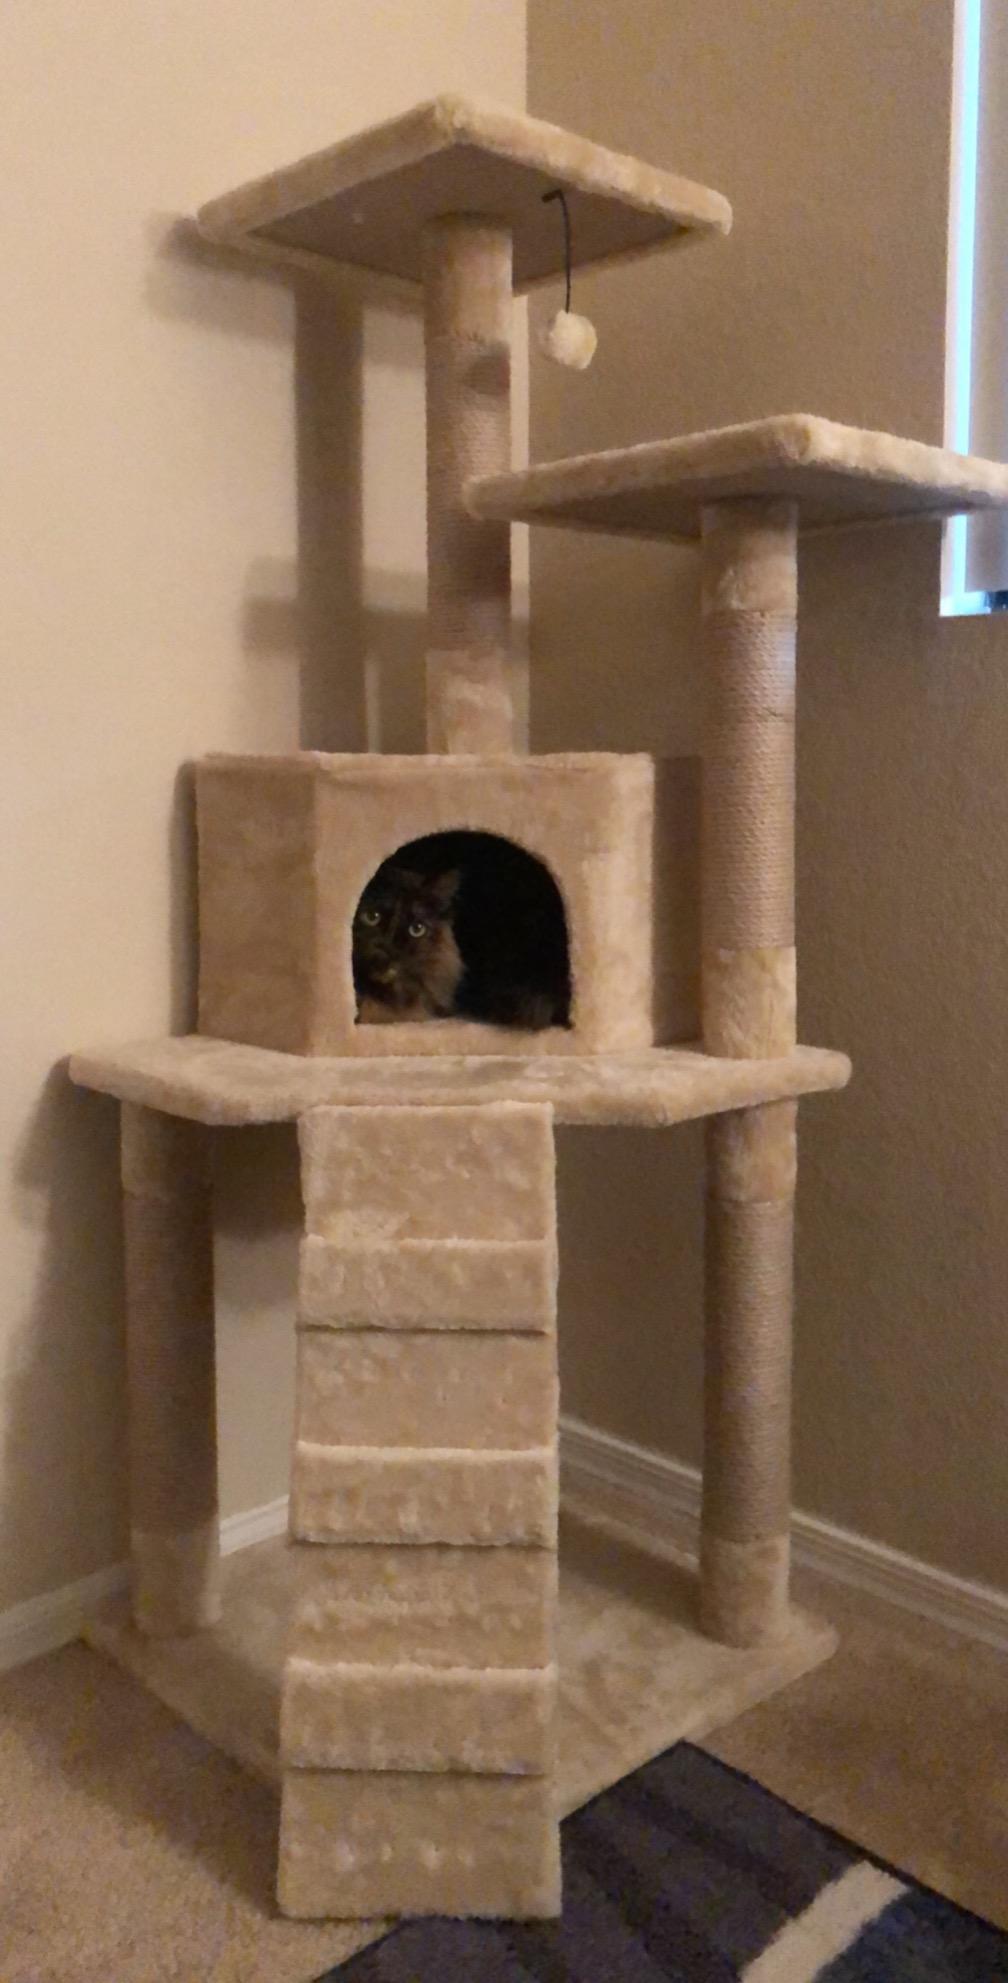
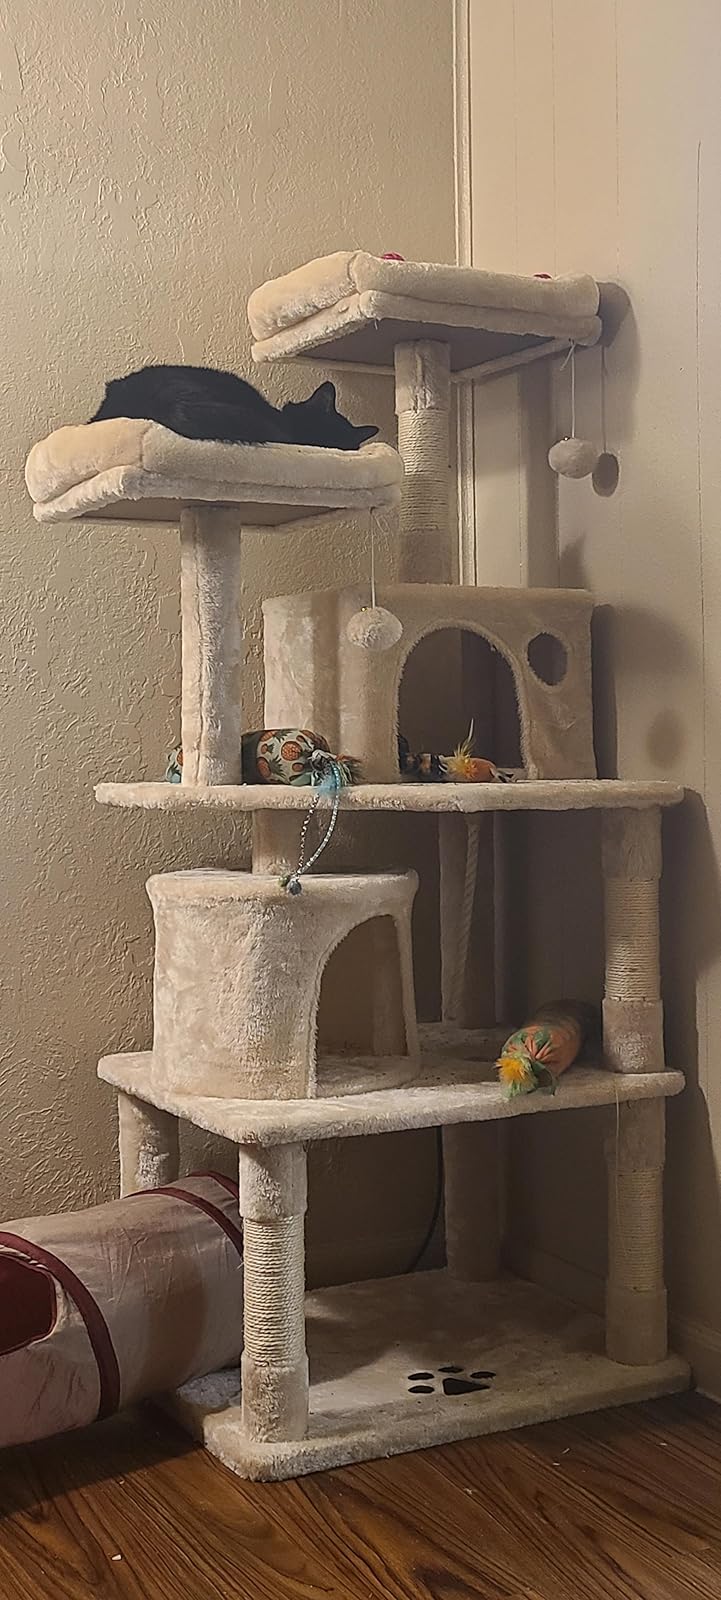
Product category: items_cat tree
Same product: no